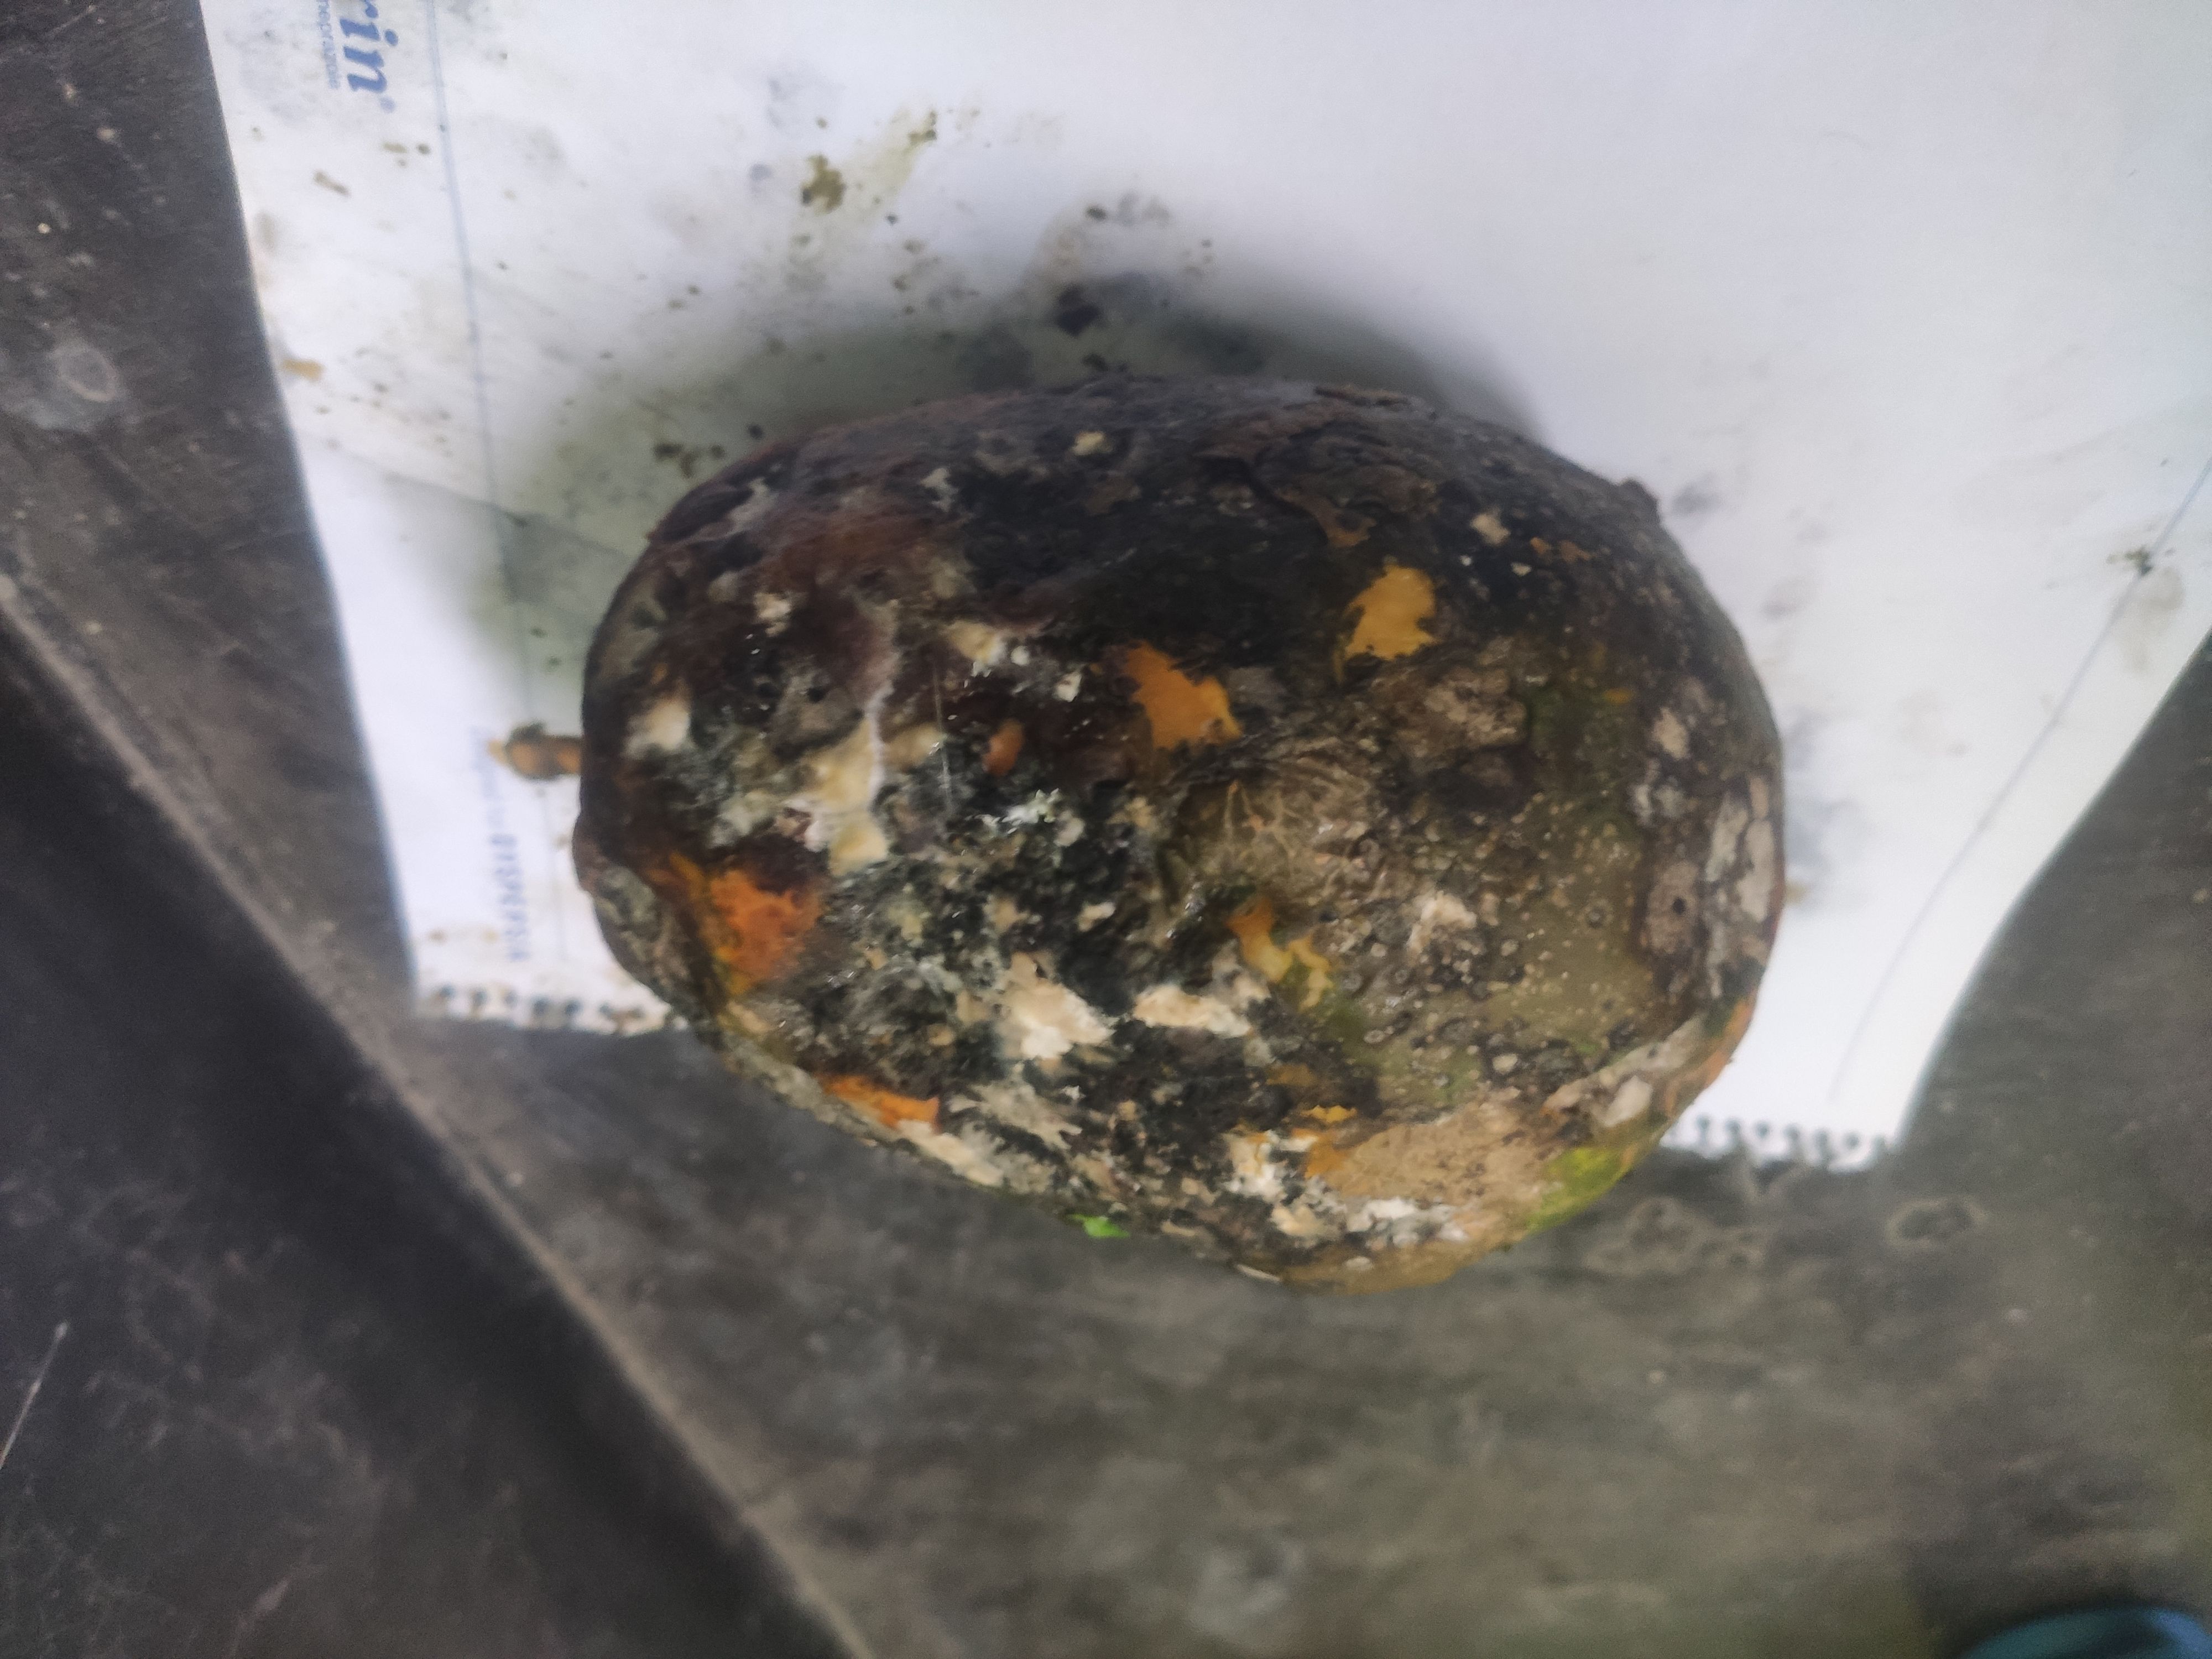
Fruit: papayas
Grade: 3rd-grade